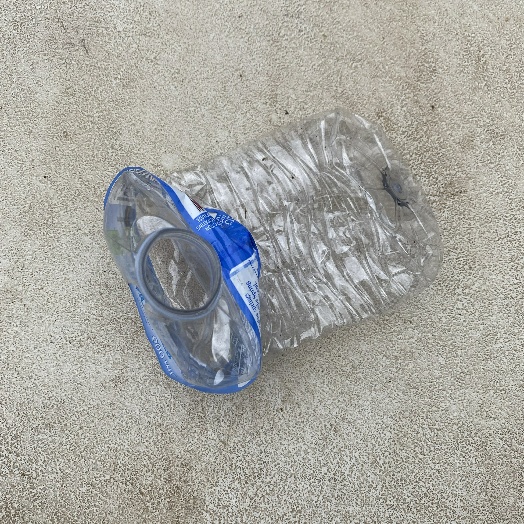
Label: Plastic